John Savage (Irish politician)

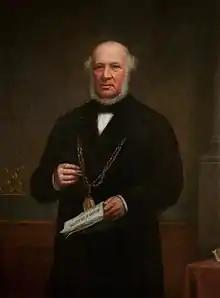
Official portrait of John Savage as mayof of Belfast

Sir John Savage (1814 - 1883) was the mayor of Belfast, Ireland (now Northern Ireland) in 1872.